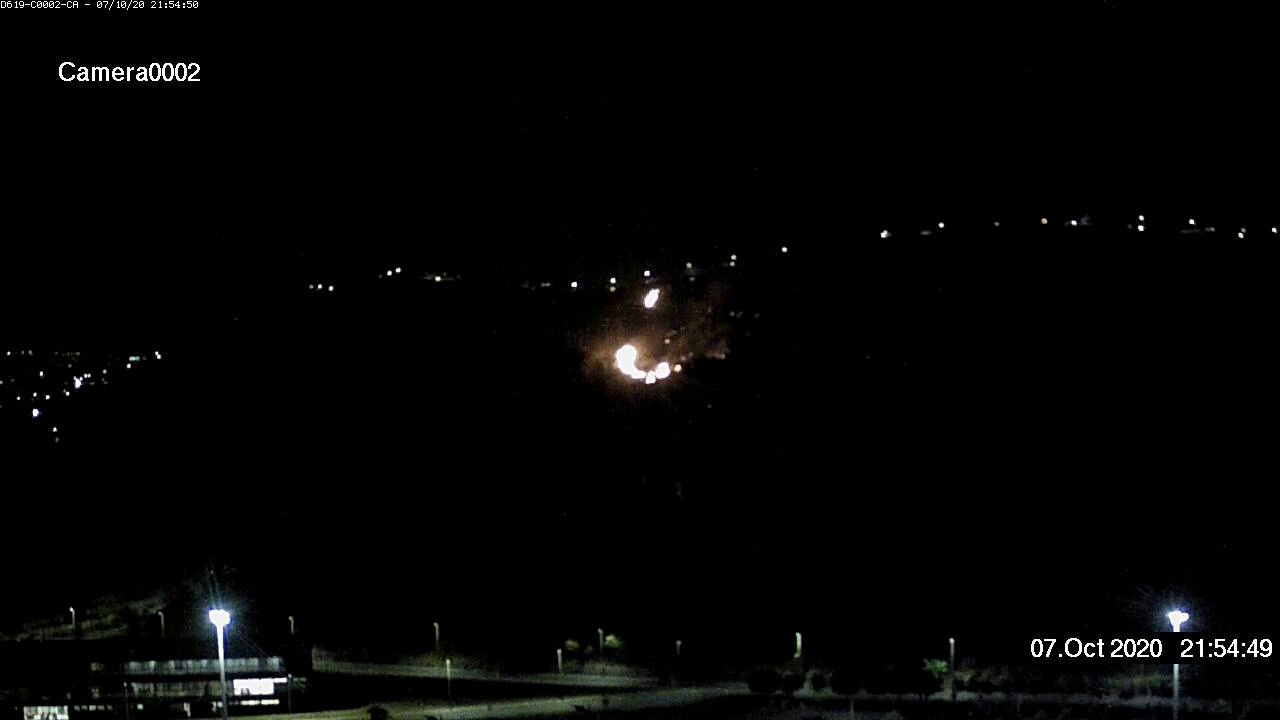
Fire: yes
Smoke: yes